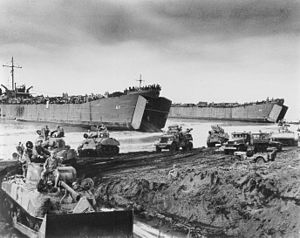
Landing Ship Tank / LST Type 2
LST-66 (bagerst) og LST-67 losser Sherman-kampvogne og andre køretøjer under operationen i det vestlige Ny Guinea ved invasionen af Noemfoor-øen i juli 1944.
Landing Ship Tank var den militære betegnelse for et stort antal landgangsskibe, som blev bygget under 2. Verdenskrig til støtte i amfibieoperationer ved at fremføre et betydeligt antal køretøjer, forsyninger og tropper direkte til invasionskysten.